Kanō Tan'yū

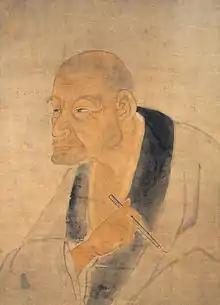
Portrait of the artist, attributed to pupil Momoda Ryūei

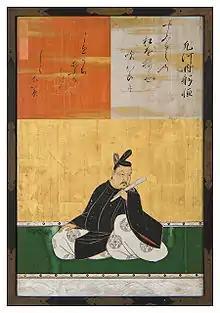
Sanjūrokkasen-gaku (Thirty-six Poetry Immortals framed picture) #3: Ōshikōchi no Mitsune

His original given name was Morinobu; he was the eldest son of Kanō Takanobu and grandson of Kanō Eitoku.